Sport in Brazil

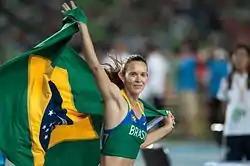
Fabiana Murer in 2011.

Athletics is a traditional sport in Brazil, winning Olympic medals for the country. In athletics, the best known athletes are Adhemar Ferreira da Silva, João Carlos de Oliveira, Joaquim Cruz, Robson Caetano, Maurren Maggi and Fabiana Murer. Other important athletes in the history of Brazil are: Thiago Braz, Alison dos Santos, Nélson Prudêncio, Jadel Gregório, Zequinha Barbosa, Sanderlei Parrela, Claudinei Quirino, Vicente de Lima, André Domingos, Édson Ribeiro, Vanderlei Cordeiro de Lima, Caio Bonfim, Rosângela Santos, Letícia Oro Melo, Mauro Vinícius da Silva and Darlan Romani.